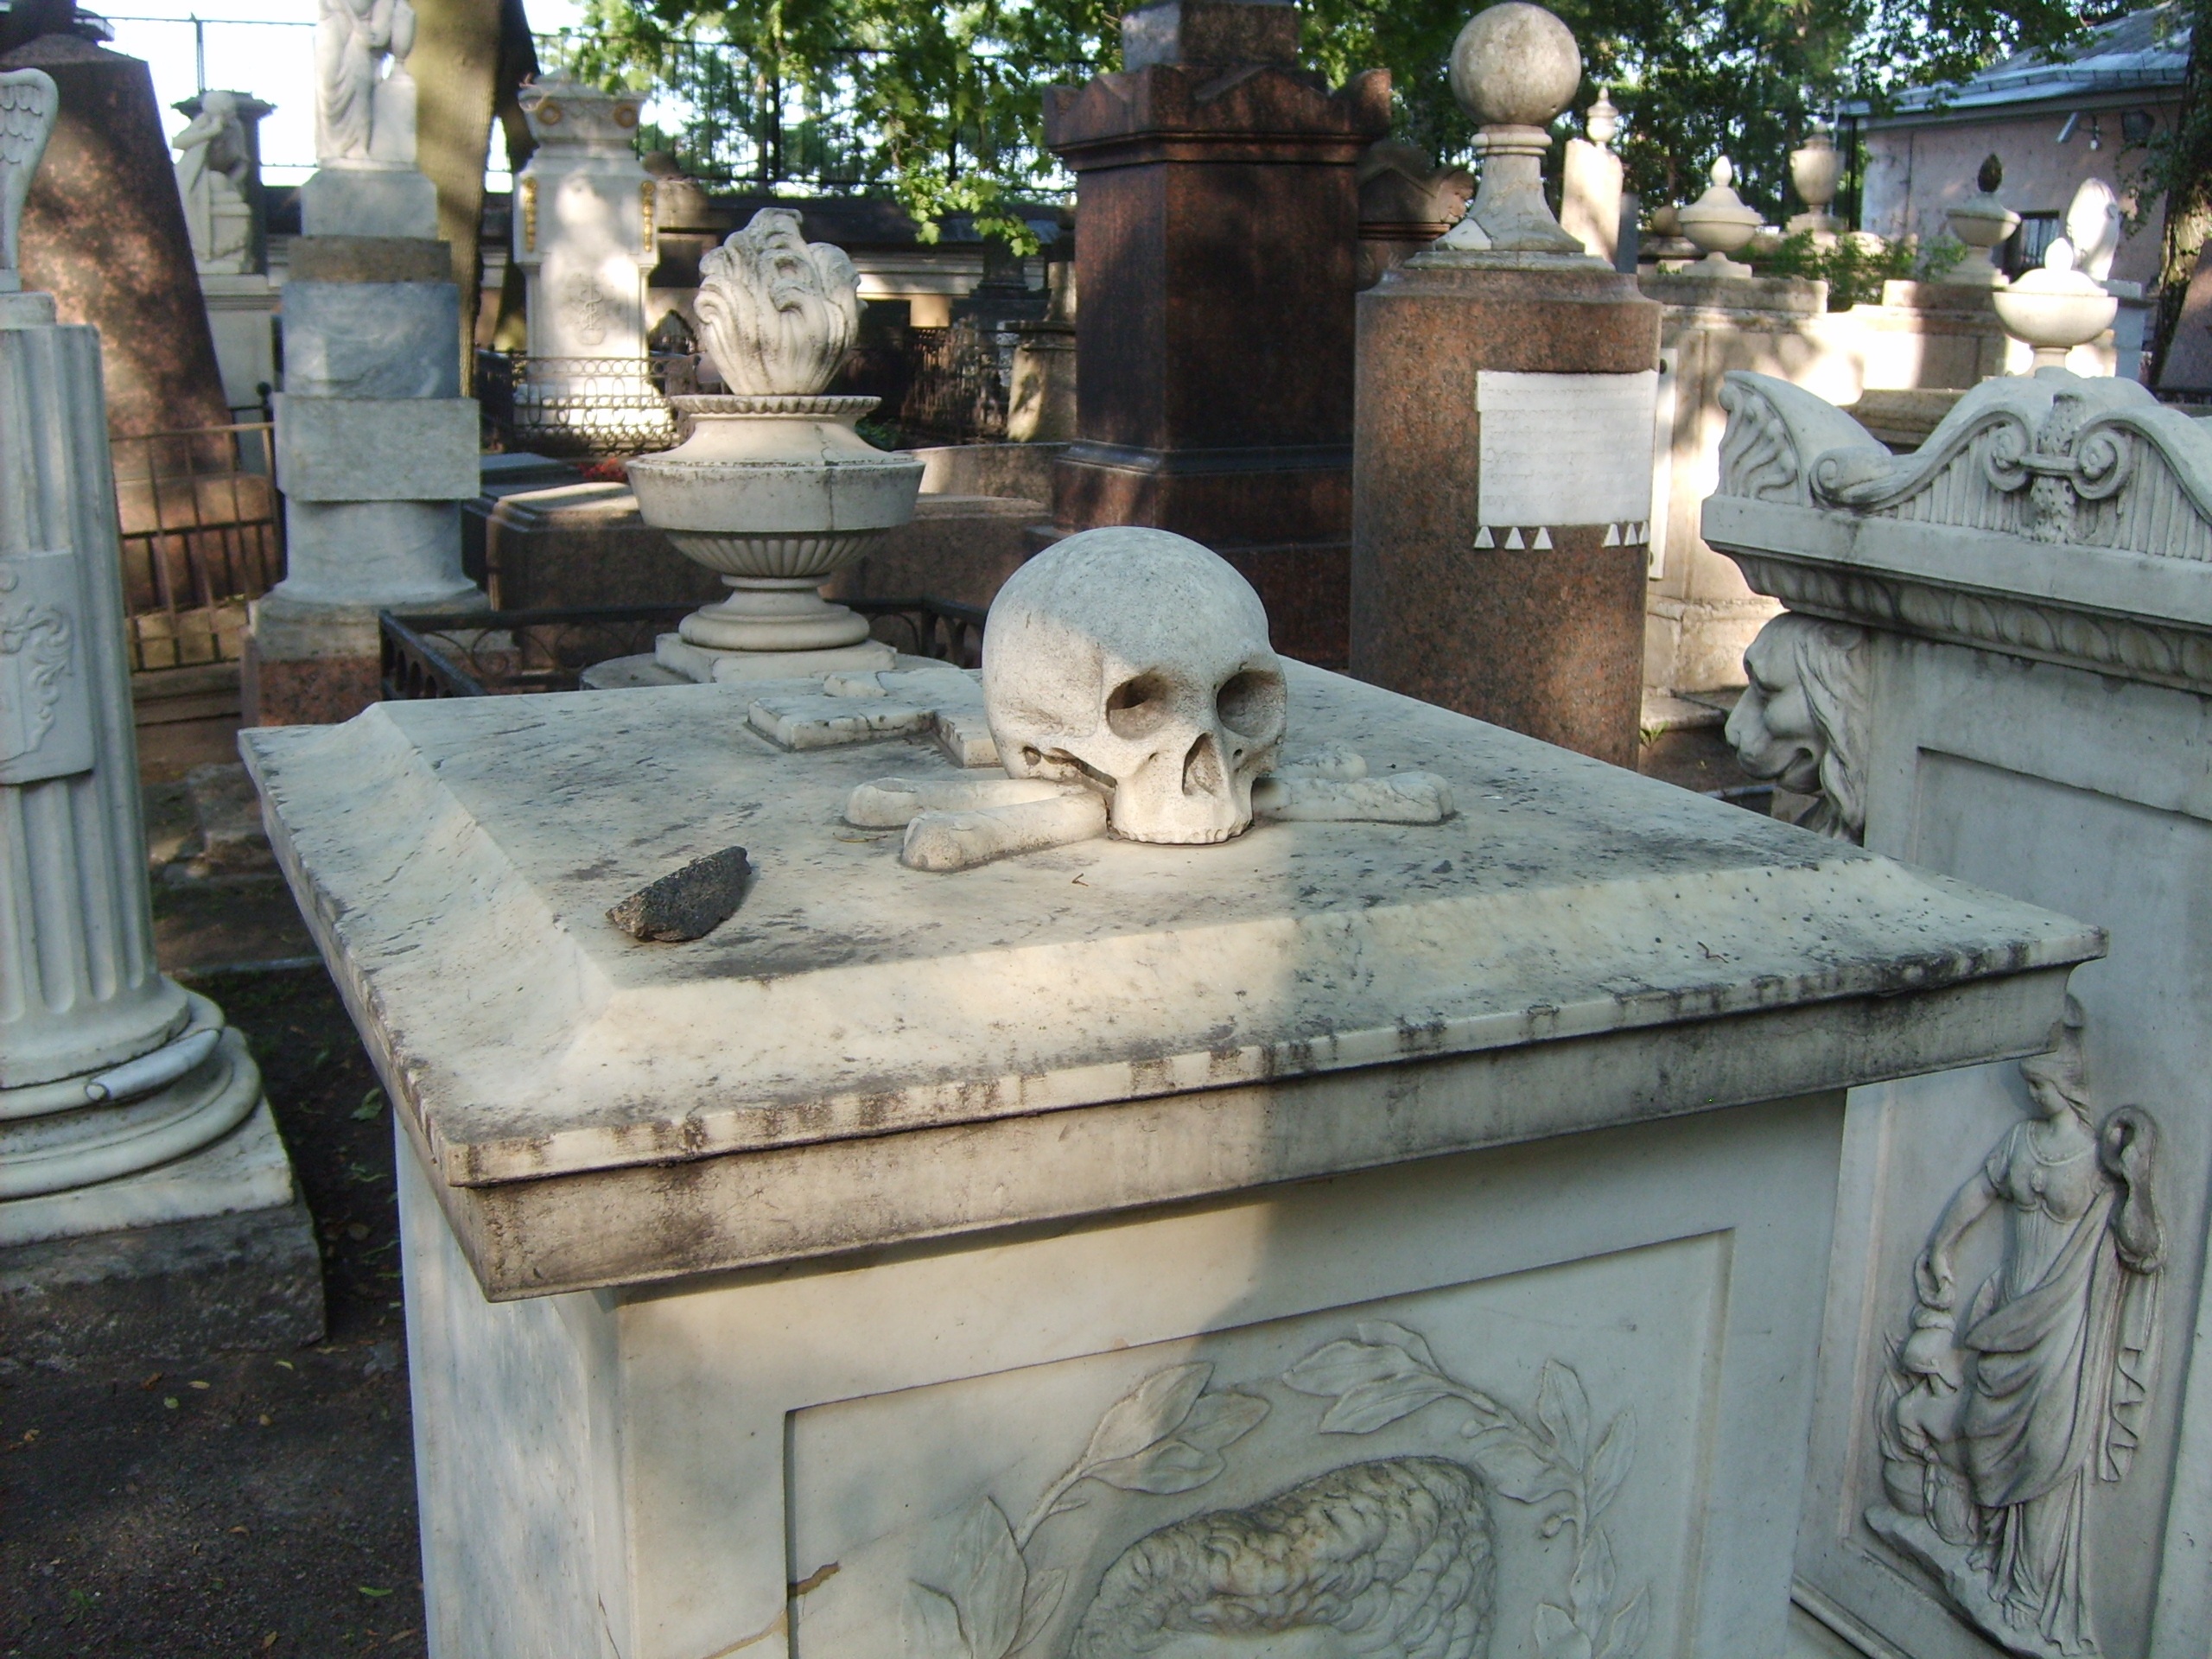
monument, statue, cemetery, death, skull, grave, sculpture, headstone, carving, water feature, stone carving, ancient history